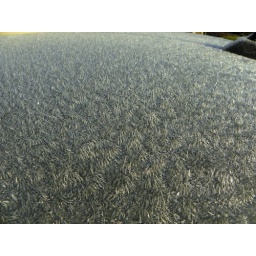
It was clear but chilly this morning ...The top of my daughters car was covered in this thick layer of crystals